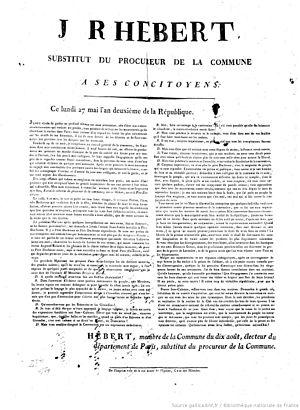
Jacques-René Hébert, né à Alençon le 15 novembre 1757 et guillotiné à Paris le 24 mars 1794 est un homme politique et journaliste français.